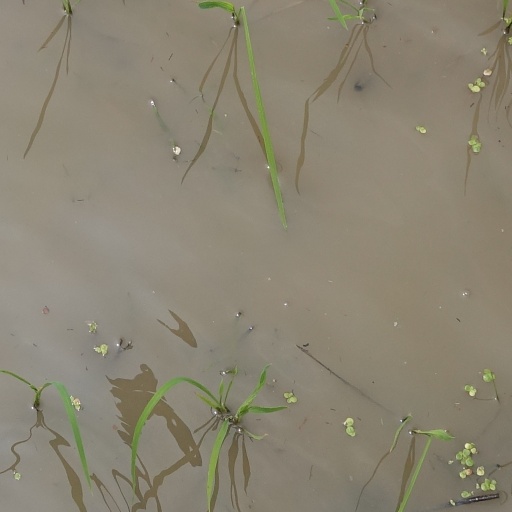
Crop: rice